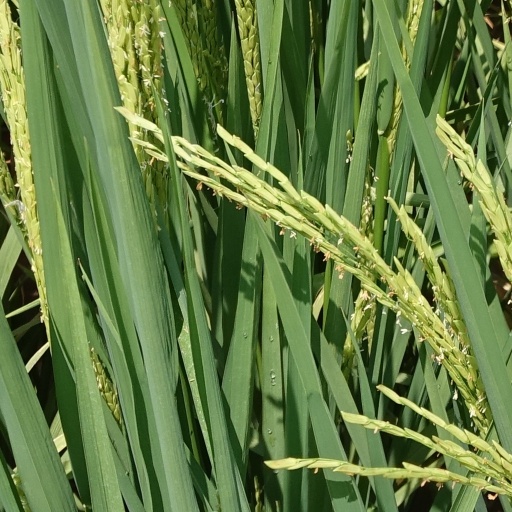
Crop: rice